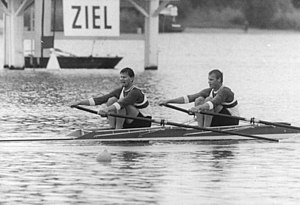
Uwe Heppner
Uwe Heppner (tv.) sammen med Thomas Lange (1985)
Uwe Heppner er en tysk tidligere roer og olympisk guldvinder.